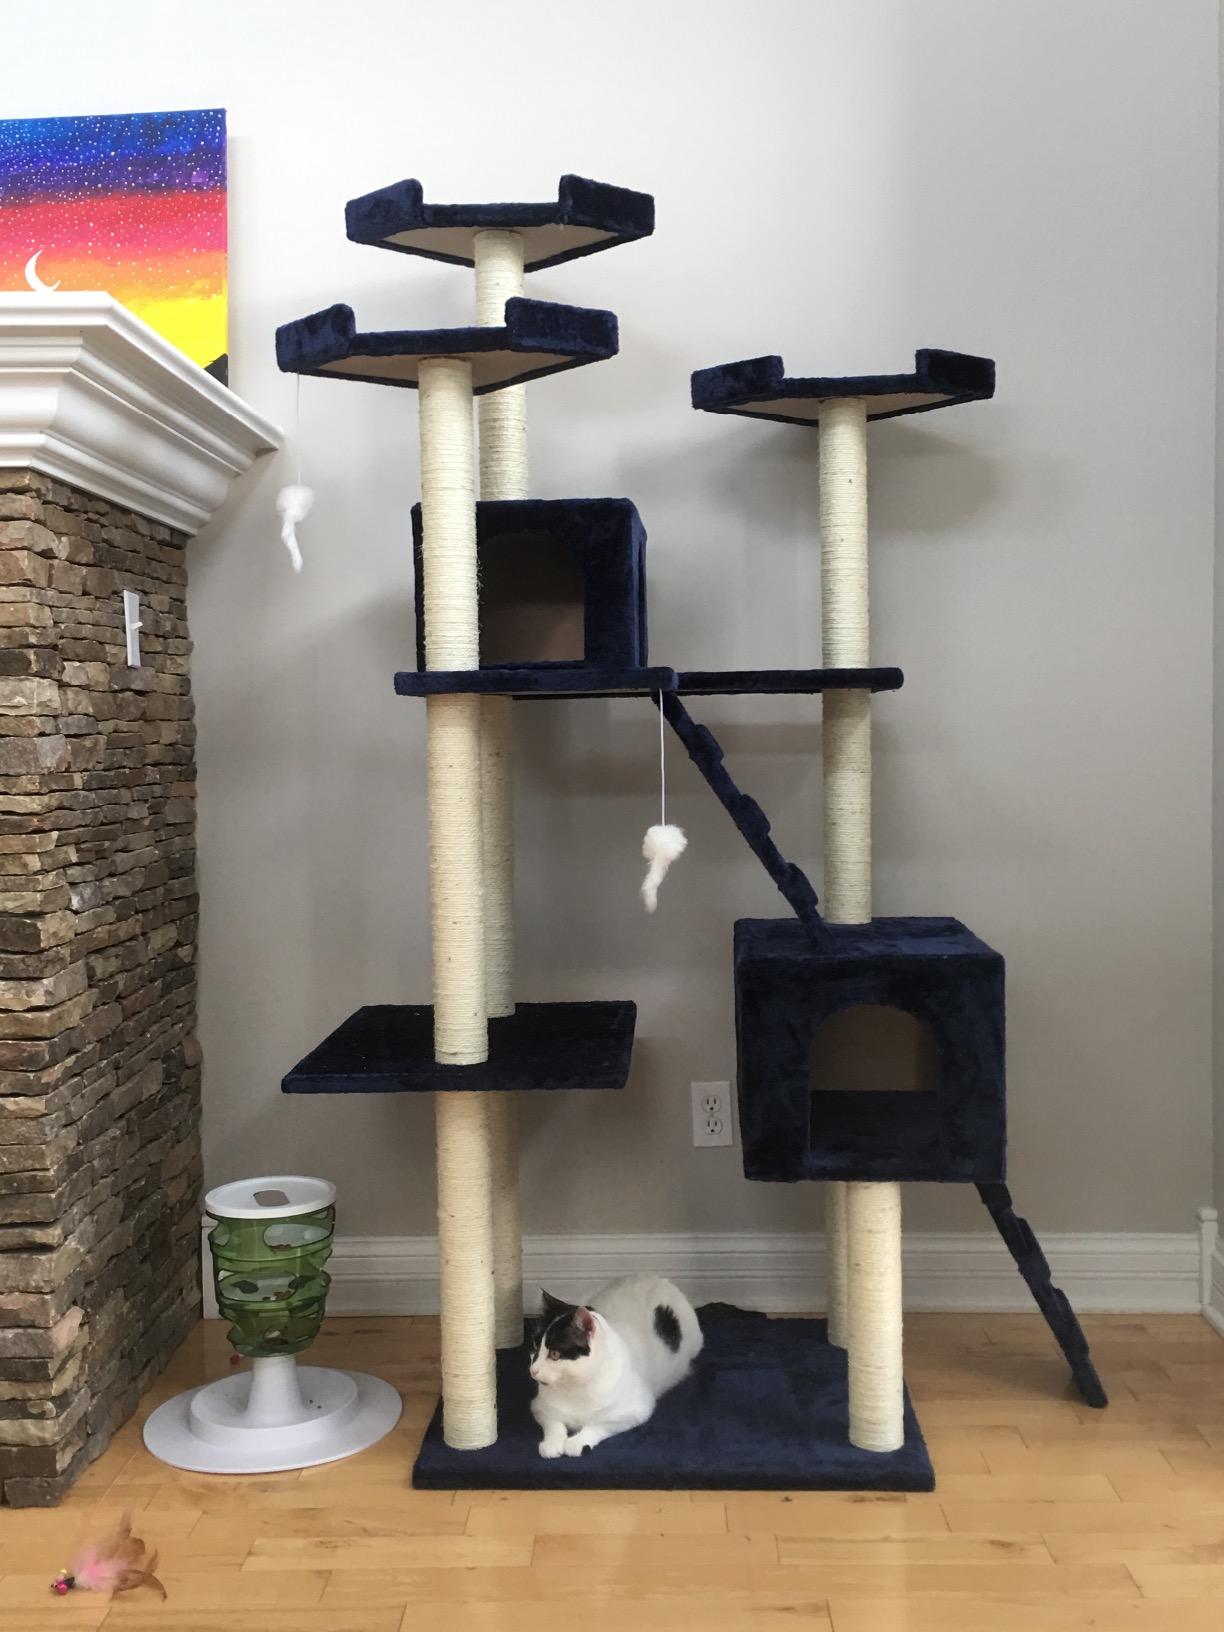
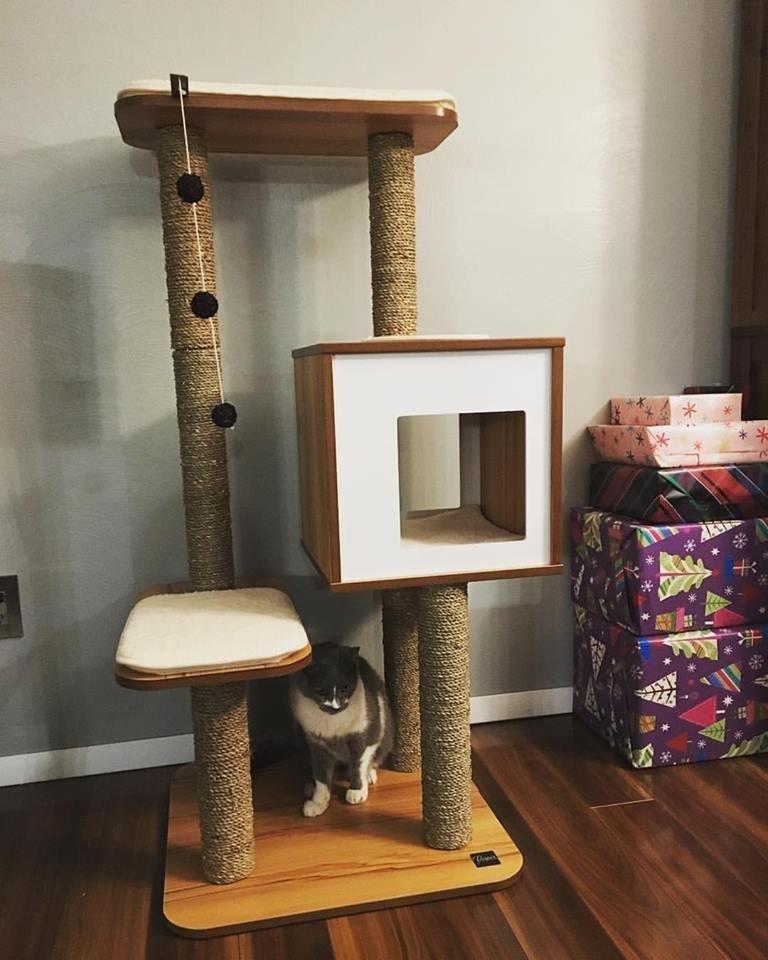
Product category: items_cat tree
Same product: no